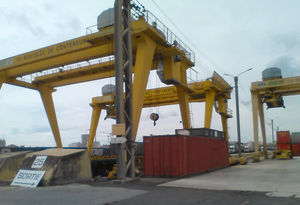
Portiques pour conteneurs de marchandises.
La gare de Marseille-Canet est une gare ferroviaire française située dans le quartier du Canet, à Marseille.